Vita Sackville-West

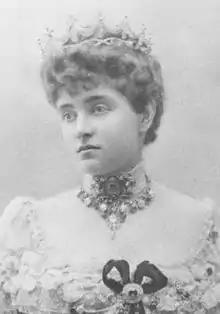
Victoria Josefa Dolores Catalina Sackville-West, Baroness Sackville. Vita's mother, circa 1885

Victoria Mary Sackville-West — called Vita, to distinguish her from her mother — was born on 9 March 1892 at Knole, the Kent home of Sackville-West's aristocratic ancestors. She was the only child of cousins Victoria Sackville-West and Lionel Sackville-West, 3rd Baron Sackville. Vita's mother, the illegitimate daughter of Lionel Sackville-West, 2nd Baron Sackville and the Spanish dancer Pepita (Josefa de Oliva, née Durán y Ortega), had been raised in a Parisian convent.